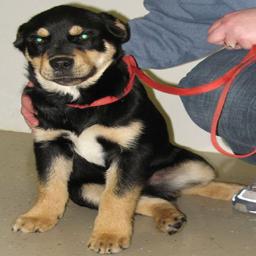
Animal: dogs